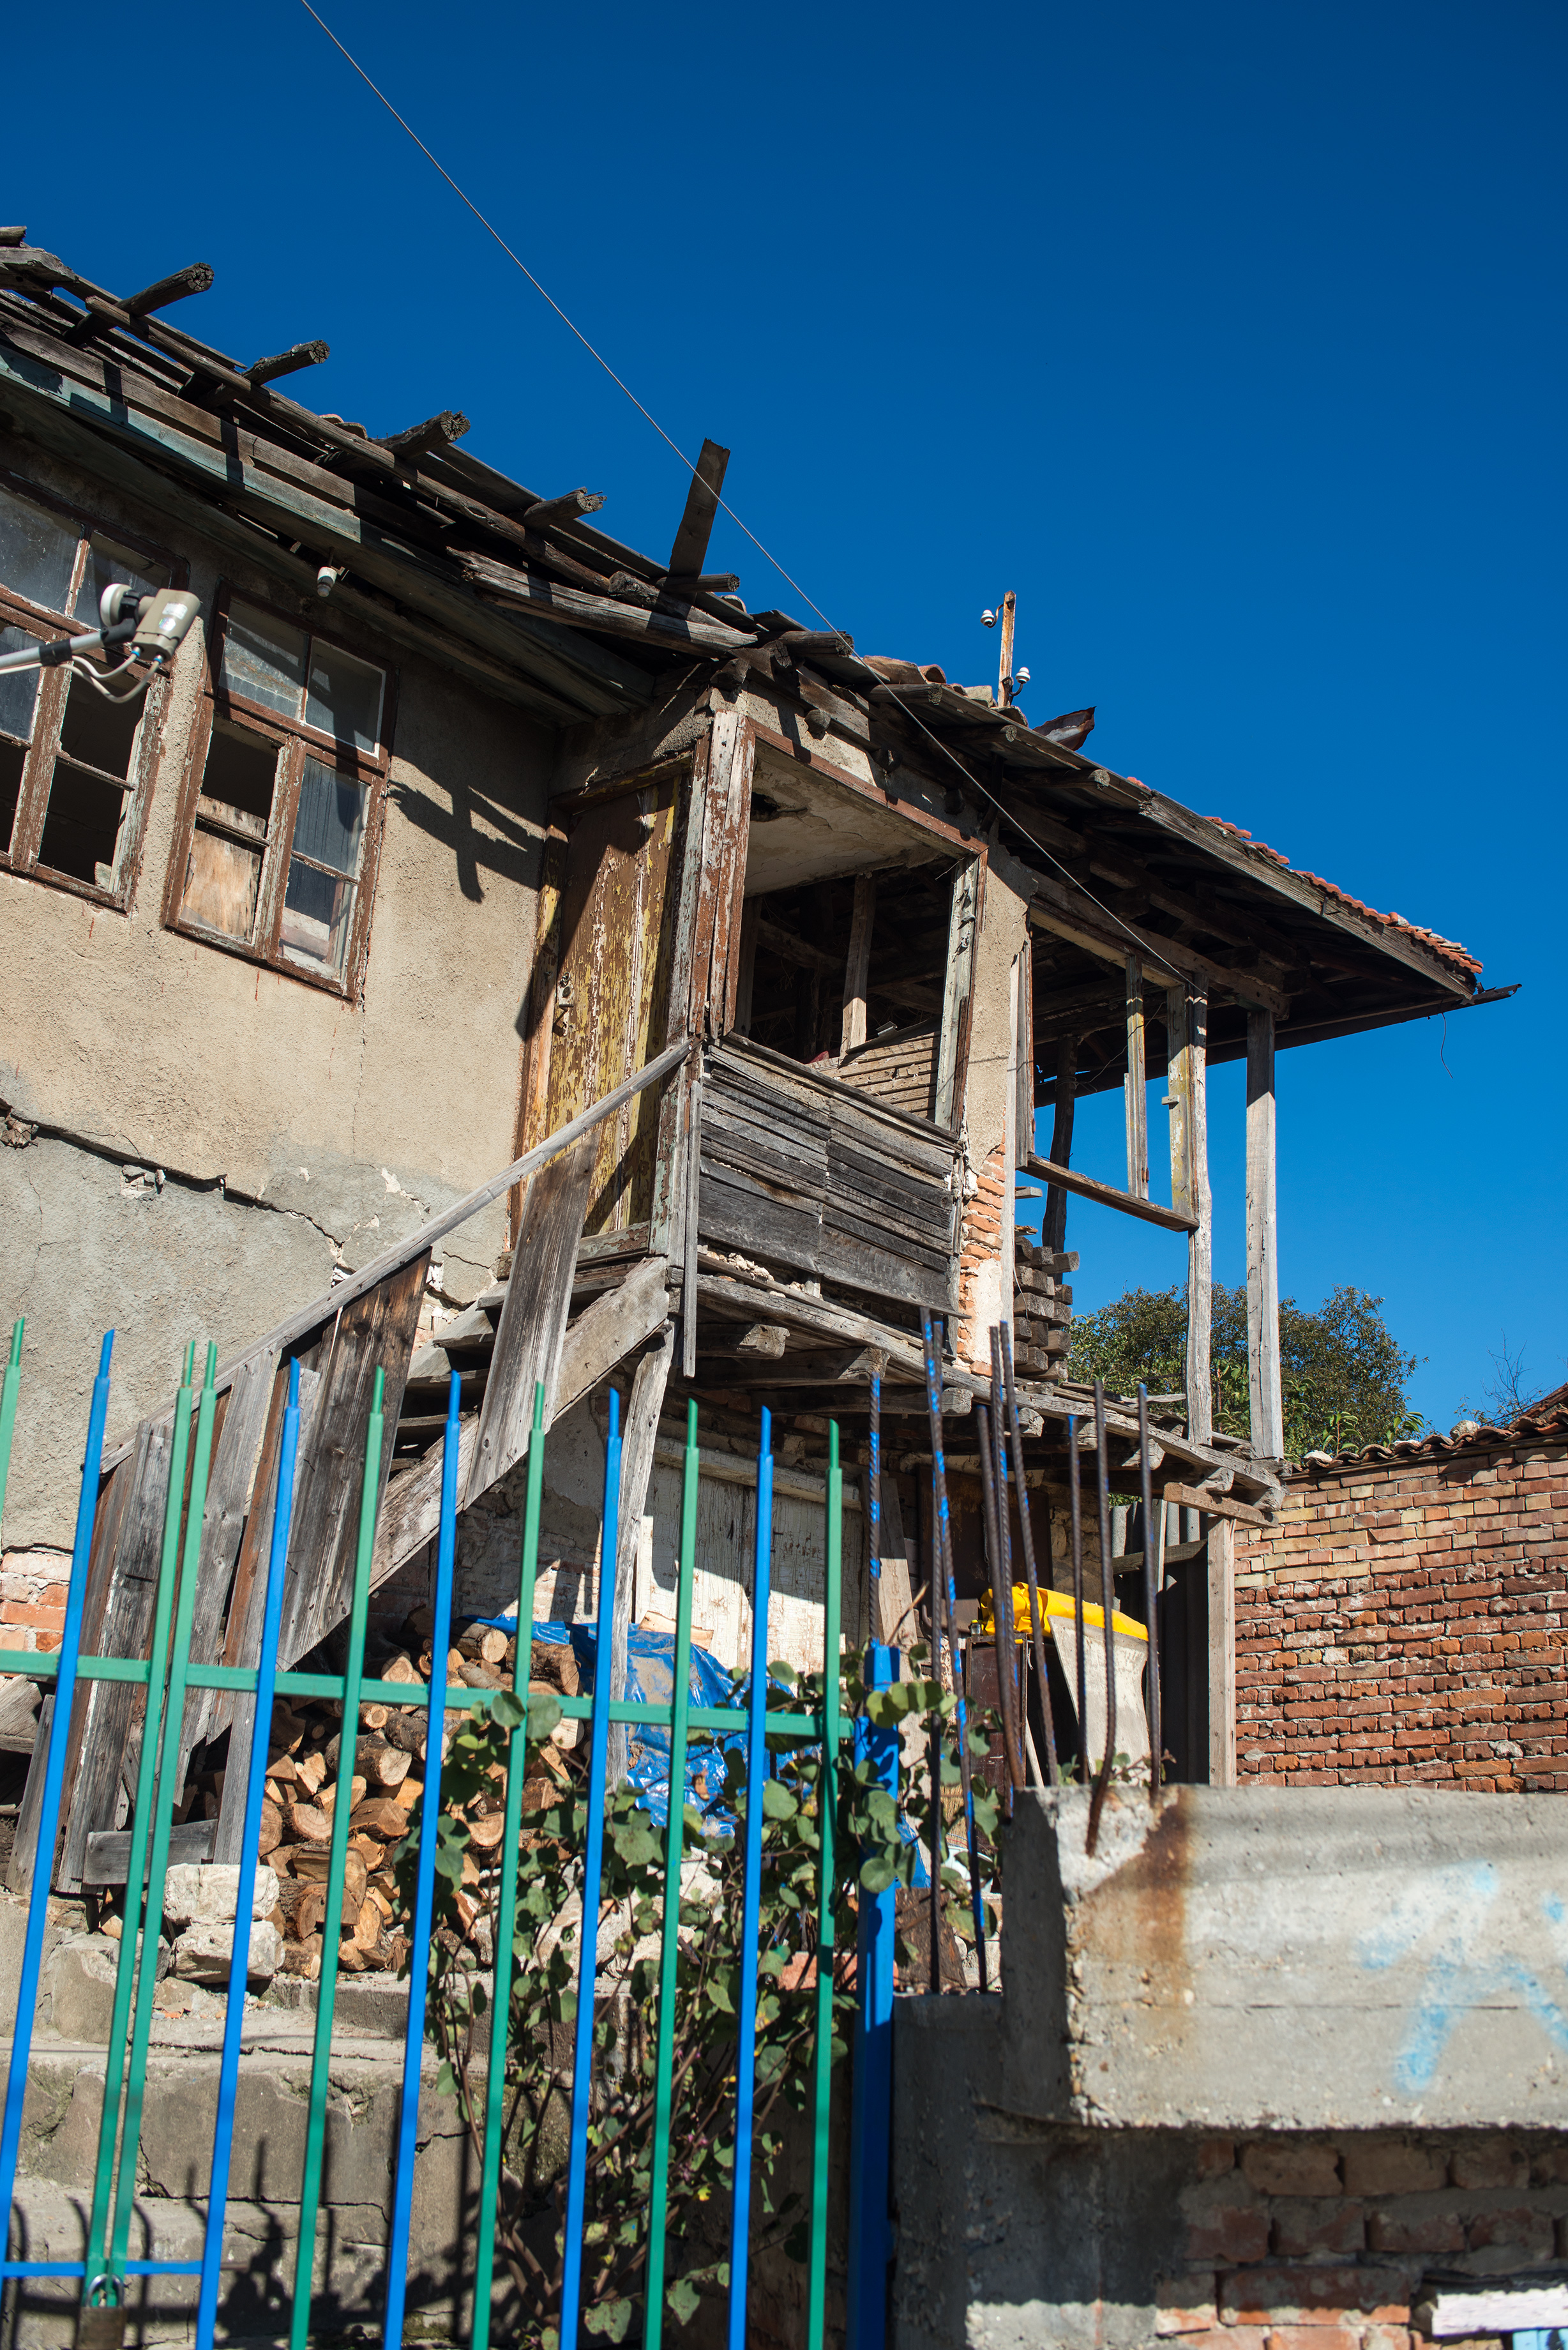
architecture, house, town, vacation, travel, transport, europe, facade, blue, nikon, 28, nikkor, d800, nikond800, bulgaria, nikkor357028, 3570, tarnovo, velikotarnovo, urban area